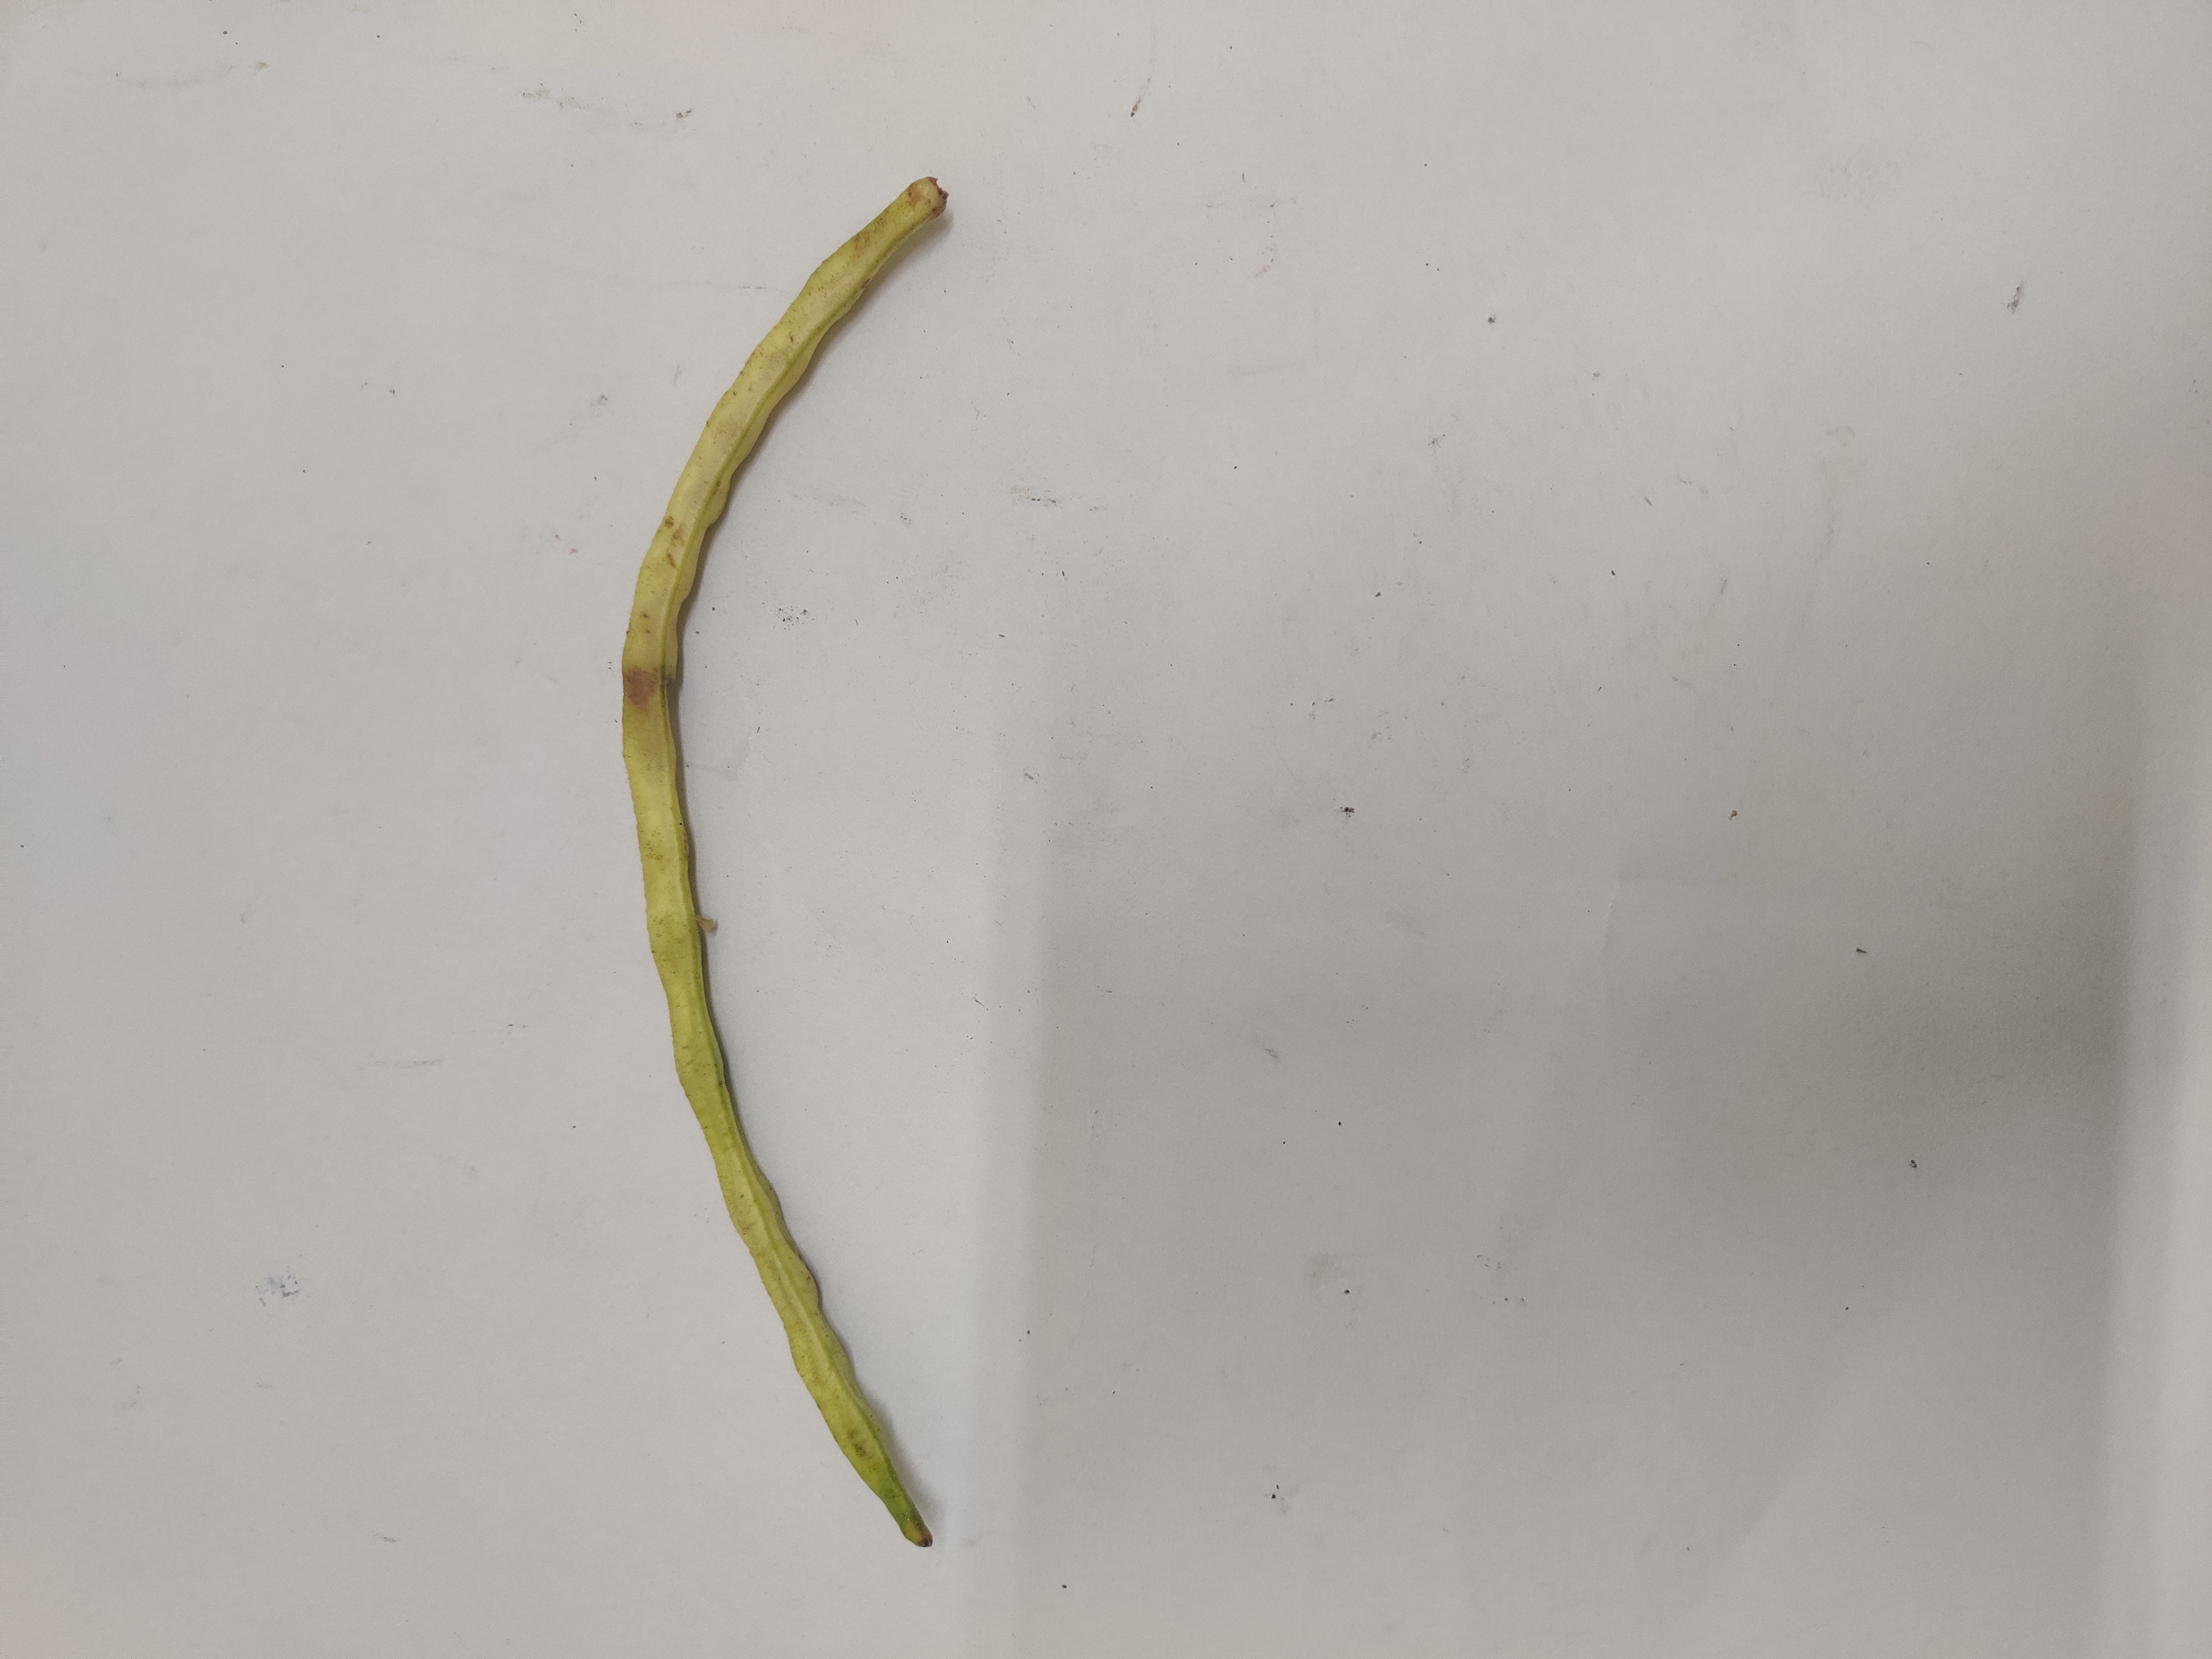
Crop: Cowpea
Condition: Severely Damaged